Curonian weathervane

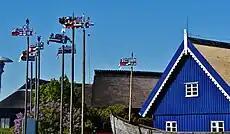
Curonian Lagoon Boat's Weathervanes in Nida

The Curonian weathervane is a unique decoration of boats, created by fishermen of the Curonian Lagoon in Lithuania. The weather vanes have been used for identifications, as well as decoration and indication of the direction of wind.